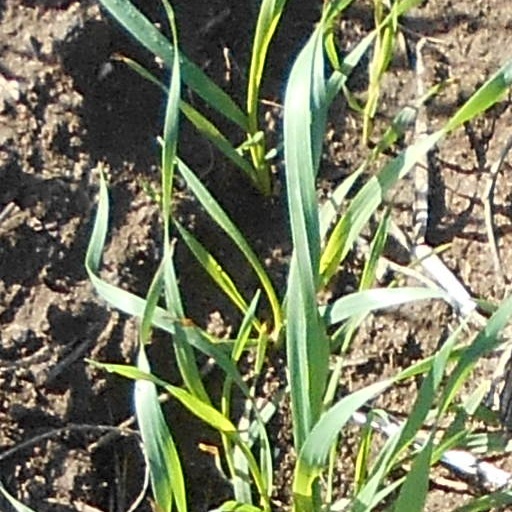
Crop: wheat